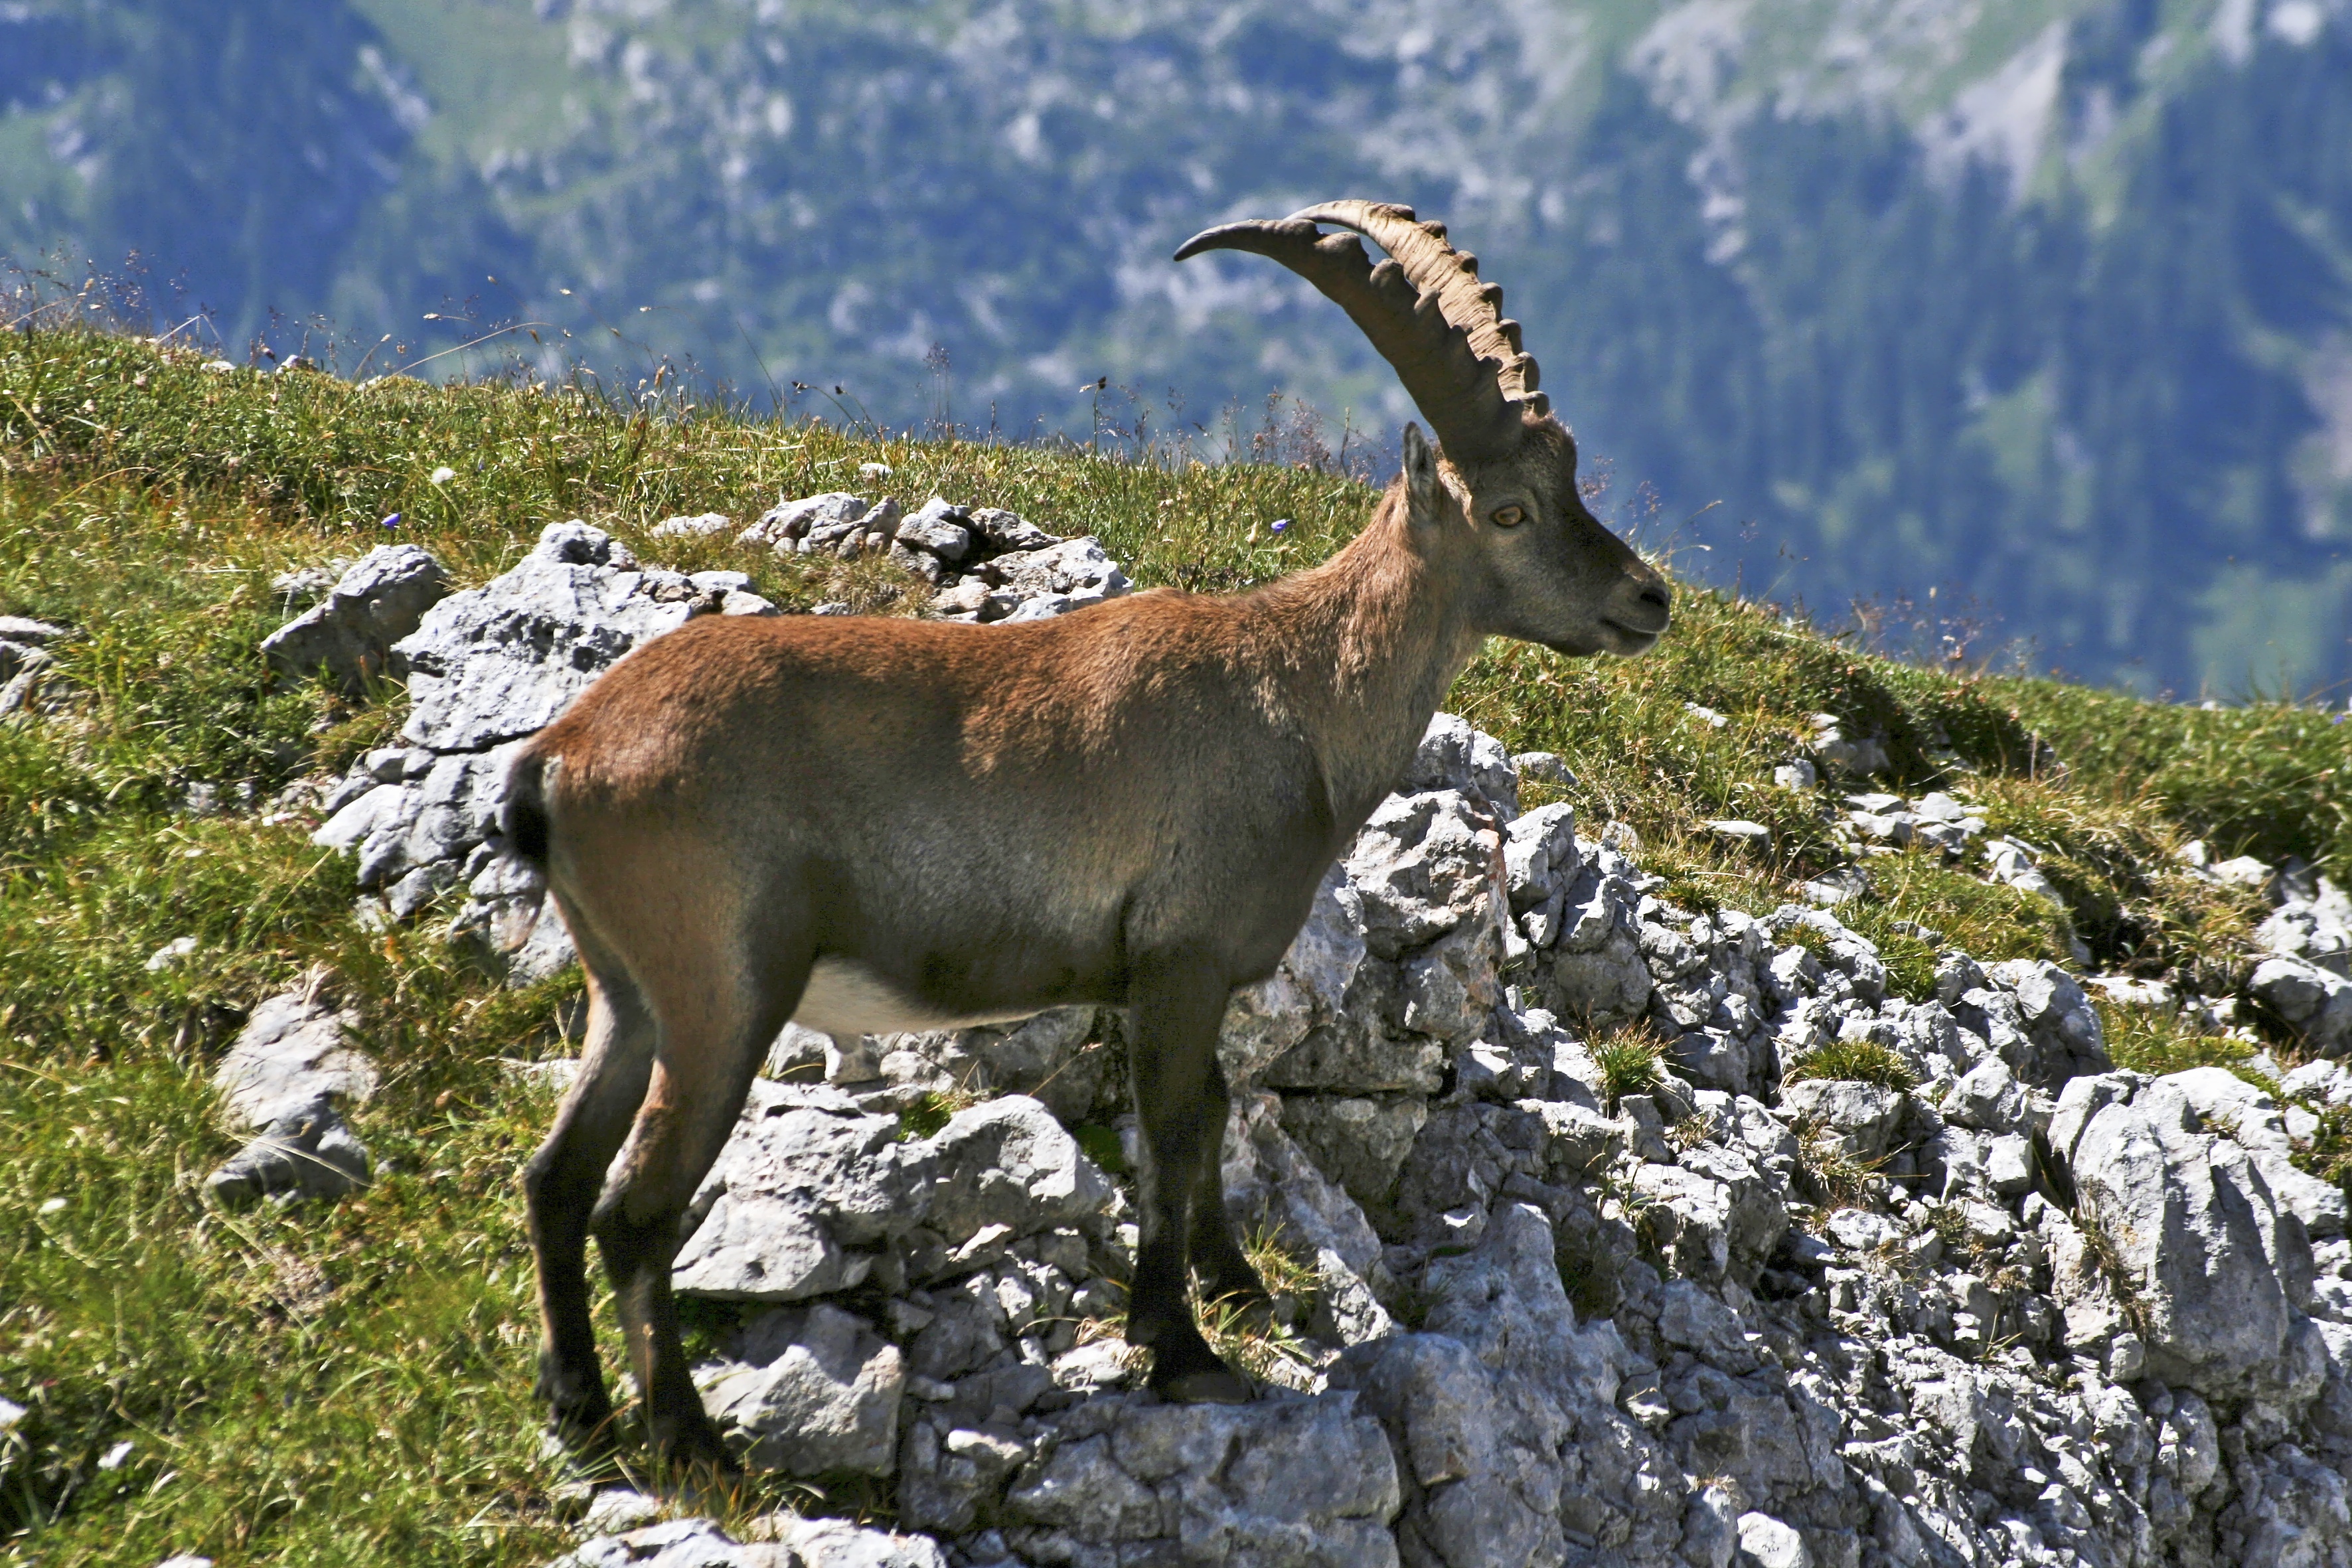
nature, rock, wilderness, meadow, animal, wildlife, goat, horn, grazing, sheep, mammal, alpine, national park, fauna, mountain goat, goats, mountains, sheeps, bavaria, horns, berchtesgaden, ibex, capricorn, berchtesgaden national park, upper bavaria, chamois, bighorn, bavarian alps, barbary sheep, alpine ibex, capra ibex, alpine animals, hagengebirge, cow goat family, argali